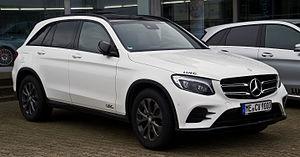
Le Mercedes-Benz Classe GLC est une gamme d'automobile SUV familiale du constructeur allemand Mercedes-Benz. Dérivée de la Classe C Type 205, elle est lancée depuis juin 2015.